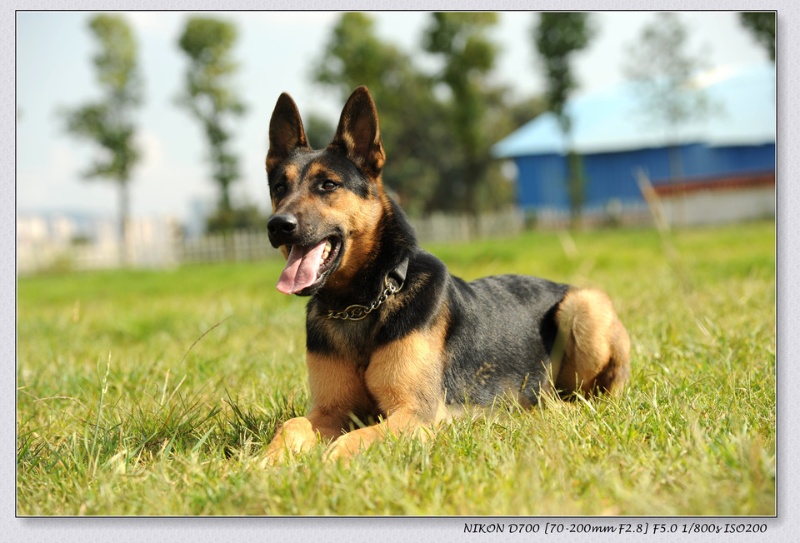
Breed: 258-n000104-Black_sable